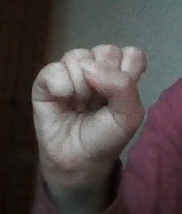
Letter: saad